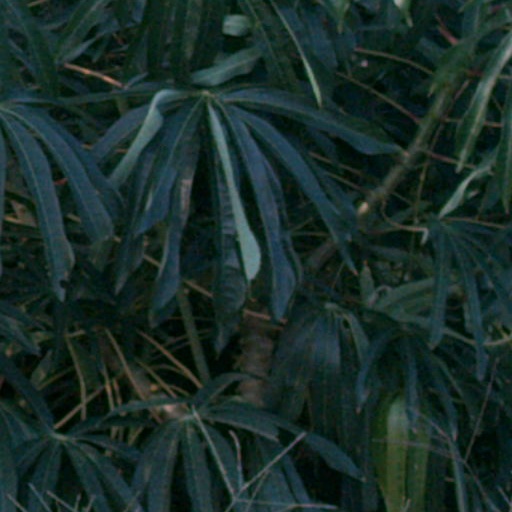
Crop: cassava